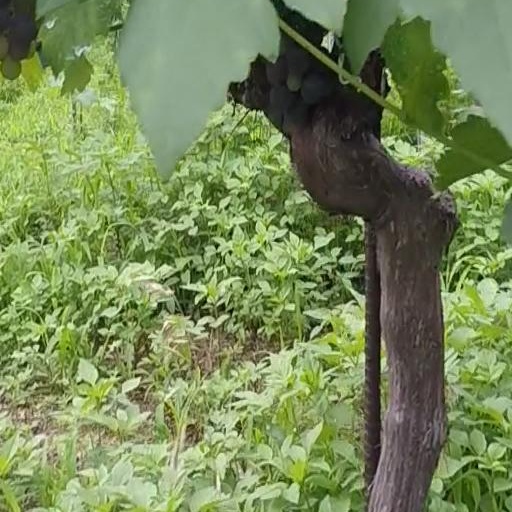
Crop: grape